Raikat

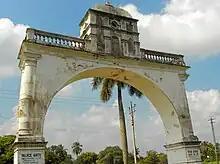
The Palace Gate, at present.

The Rajas of Baikunthoupur paid tributes to the Maharaja of Cooch-Behar. In 1621, Mahi Dev Raikut, the Raikut of Vaikunthapur signified his independence by refusing to hold the umbrella over the Cooch-Behar Raja at the coronation of Birnarayan, and also refused to pay the annual tribute. Even after that, the Rajas of Baikunthopur, Bhuj Dev Raikut and Jagat Deb Raikut helped the Maharajas of Cooch-Behar in 1680, to drive out the Bhutias who attacked Cooch-Behar. But from 1687 onwards, the Rajas of Vaikunthapur and the Muslims repeatedly attacked Cooch-Behar. Satyanarayan (according to some "Santanarayan"), the then-Dewan of Cooch-Behar, defeated both of them and forced the Mughals to peace in 1771.